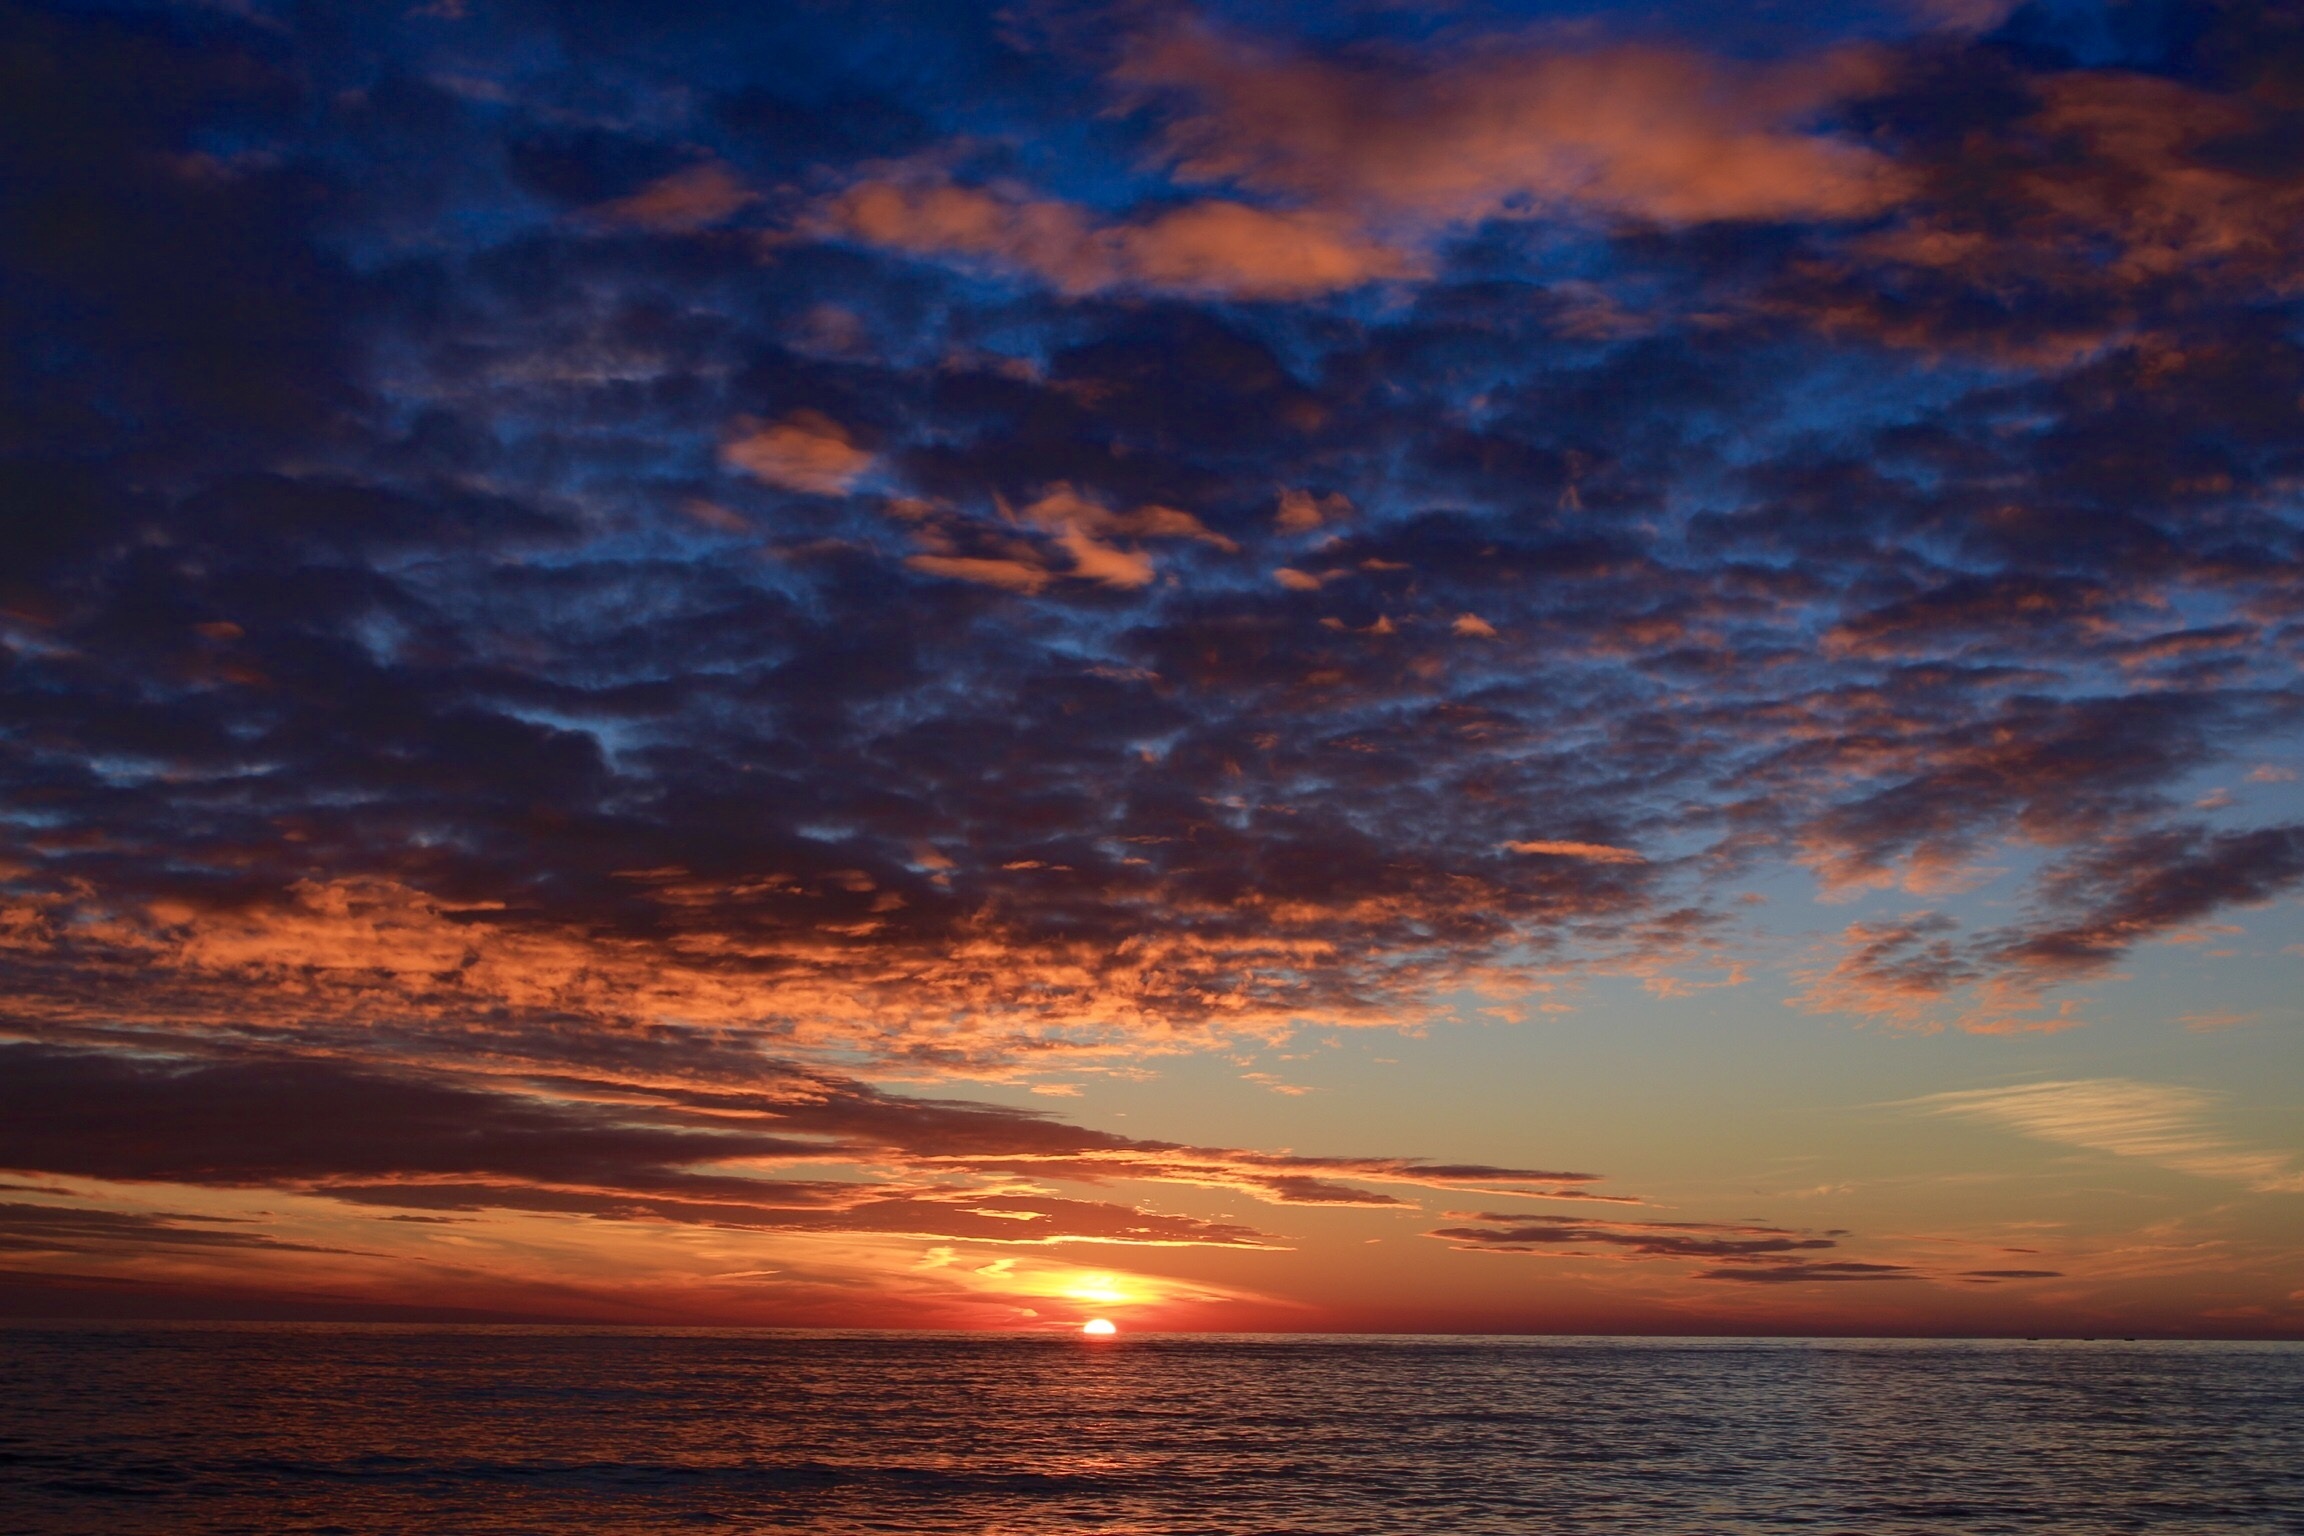
beach, sea, coast, ocean, horizon, cloud, sky, sunrise, sunset, morning, dawn, atmosphere, dusk, evening, afterglow, red sky at morning